Tourism in Thiruvananthapuram

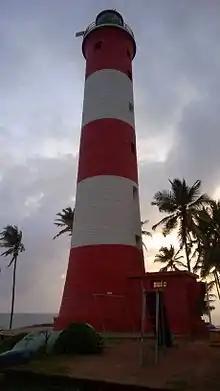
Close view of the lighthouse in Vizhinjam, Thiruvananthapuram

Tourism in Thiruvananthapuram district in the Indian state of Kerala promotes the area's hill stations, backwaters, beaches, lagoons, and wildlife sanctuaries. The area is a tourism destination and receives chartered flights for medical tourism, as there are more than a hundred recognised Ayurveda centres in and around the city. This is primarily due to Ayurveda's popularity in foreign countries. Medical tourism is further promoted by modern medicine hospitals in the city. Recuperation facilities are available at five-star beach resorts and hill stations nearby.